Belinda Charteris

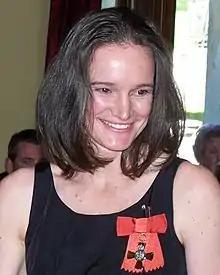
Charteris in 2009

Belinda Jane Charteris (née Blair; born 10 May 1972) is a New Zealand former international netball representative, who played in the Silver Ferns team that won a silver medal at the 1998 Commonwealth Games in Kuala Lumpur.